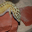
Label: lizard